Lone pair

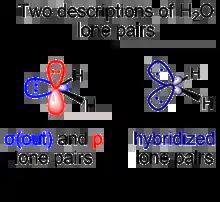
The symmetry-adapted and hybridized lone pairs of HO

In elementary chemistry courses, the lone pairs of water are described as "rabbit ears": two equivalent electron pairs of approximately sp hybridization, while the HOH bond angle is 104.5°, slightly smaller than the ideal tetrahedral angle of arccos(–1/3) ≈ 109.47°. The smaller bond angle is rationalized by VSEPR theory by ascribing a larger space requirement for the two identical lone pairs compared to the two bonding pairs. In more advanced courses, an alternative explanation for this phenomenon considers the greater stability of orbitals with excess s character using the theory of isovalent hybridization, in which bonds and lone pairs can be constructed with sp hybrids wherein nonintegral values of "x" are allowed, so long as the total amount of s and p character is conserved (one s and three p orbitals in the case of second-row p-block elements).